Glaisnock Water

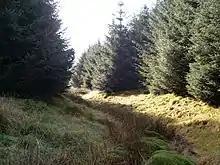
Carsgailoch Spring This tiny burn becomes Carsgailoch Runner then Horsecleugh Burn, before meeting Glaisnock Water and then joining Lugar Water in Cumnock.

The source of the Glaisnock is to be found in the foothills and boggy knolls of the Glaisnock Moss near Carsgailoch Hill. Close to the source there is the Carsgailoch Martyrs Monument marking the spot where three covenanters were shot by government troops in 1685.